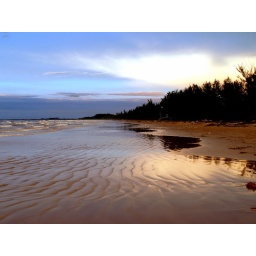
Dreamy beach illuminated by clouds